MNase-seq

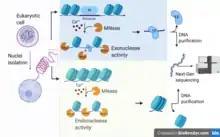
MNase digestion with sequencing

MNase-seq is one of four classes of methods used for assessing the status of the epigenome through analysis of chromatin accessibility. The other three techniques are DNase-seq, FAIRE-seq, and ATAC-seq. While MNase-seq is primarily used to sequence regions of DNA bound by histones or other chromatin-bound proteins, the other three are commonly used for: mapping Deoxyribonuclease I hypersensitive sites (DHSs), sequencing the DNA unbound by chromatin proteins, or sequencing regions of loosely packaged chromatin through transposition of markers, respectively.